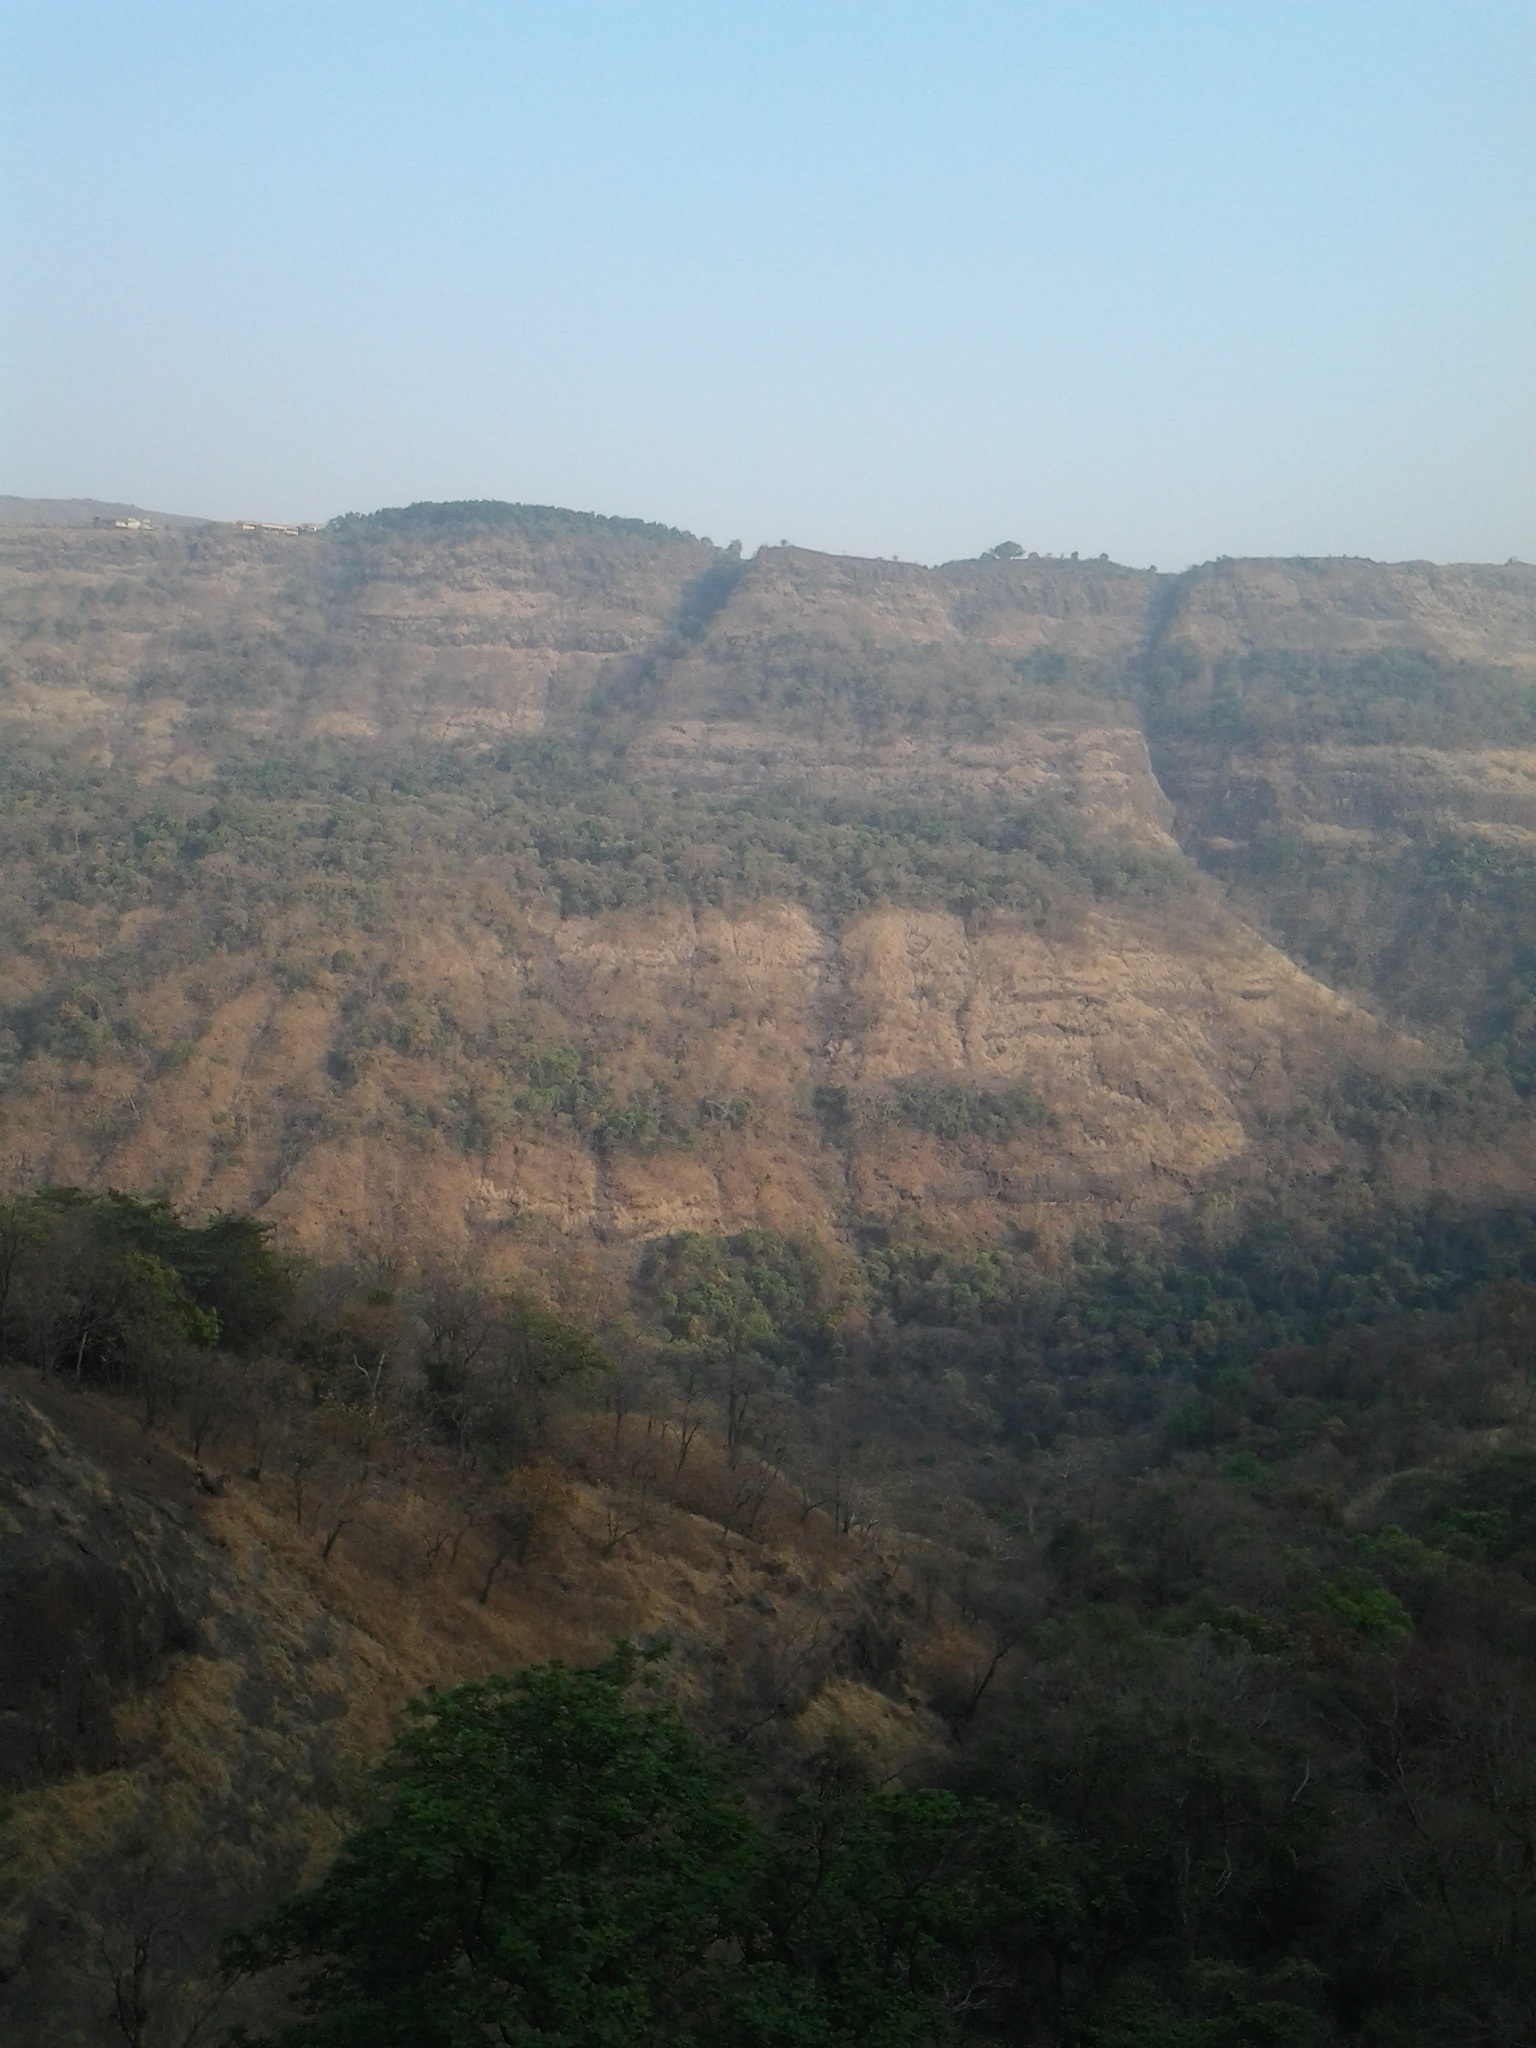
landscape, wilderness, mountain, hill, valley, cliff, canyon, terrain, ridge, geology, badlands, plateau, ecosystem, wadi, landform, natural environment, geographical feature, atmospheric phenomenon, mountainous landforms